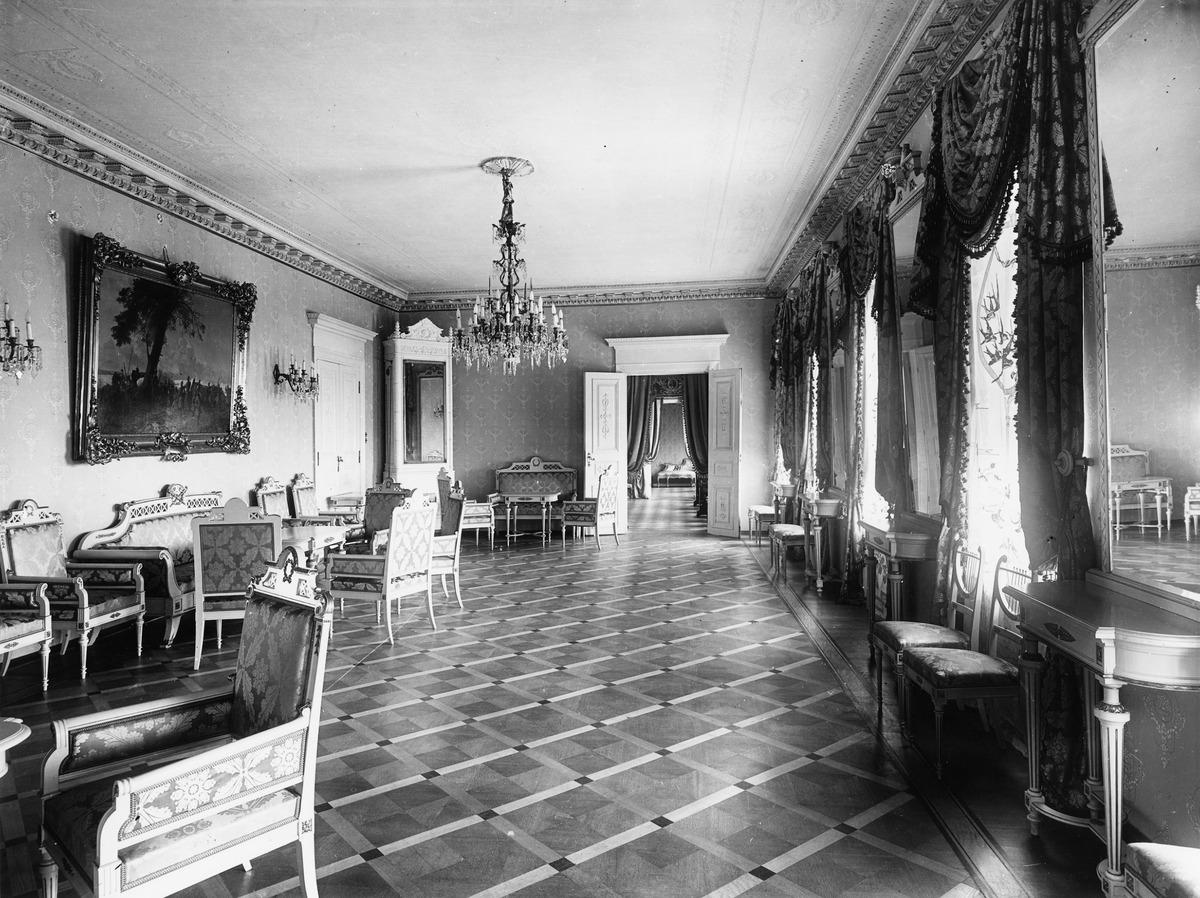
Keisarillinen palatsi (=Presidentinlinna), Pohjoisesplanadi 1
sisällön kuvaus: Keisarillinen palatsi (=Presidentinlinna), Pohjoisesplanadi 1. Keltainen salonki, II kerros. Kalusto nykyään Valtioneuvoston juhlahuoneistossa. mustavalkoinen
Kuvaaja: Sundström, Eric, valokuvaaja
Ajankohta: kuvausaika 1914-1919
Paikka: Suomi, Uusimaa, Helsinki, Kruununhaka Helsinki, Pohjoisesplanadi 1
Aiheet: huoneet, kattovalaisimet, taulut, pöydät, tuolit, verhot